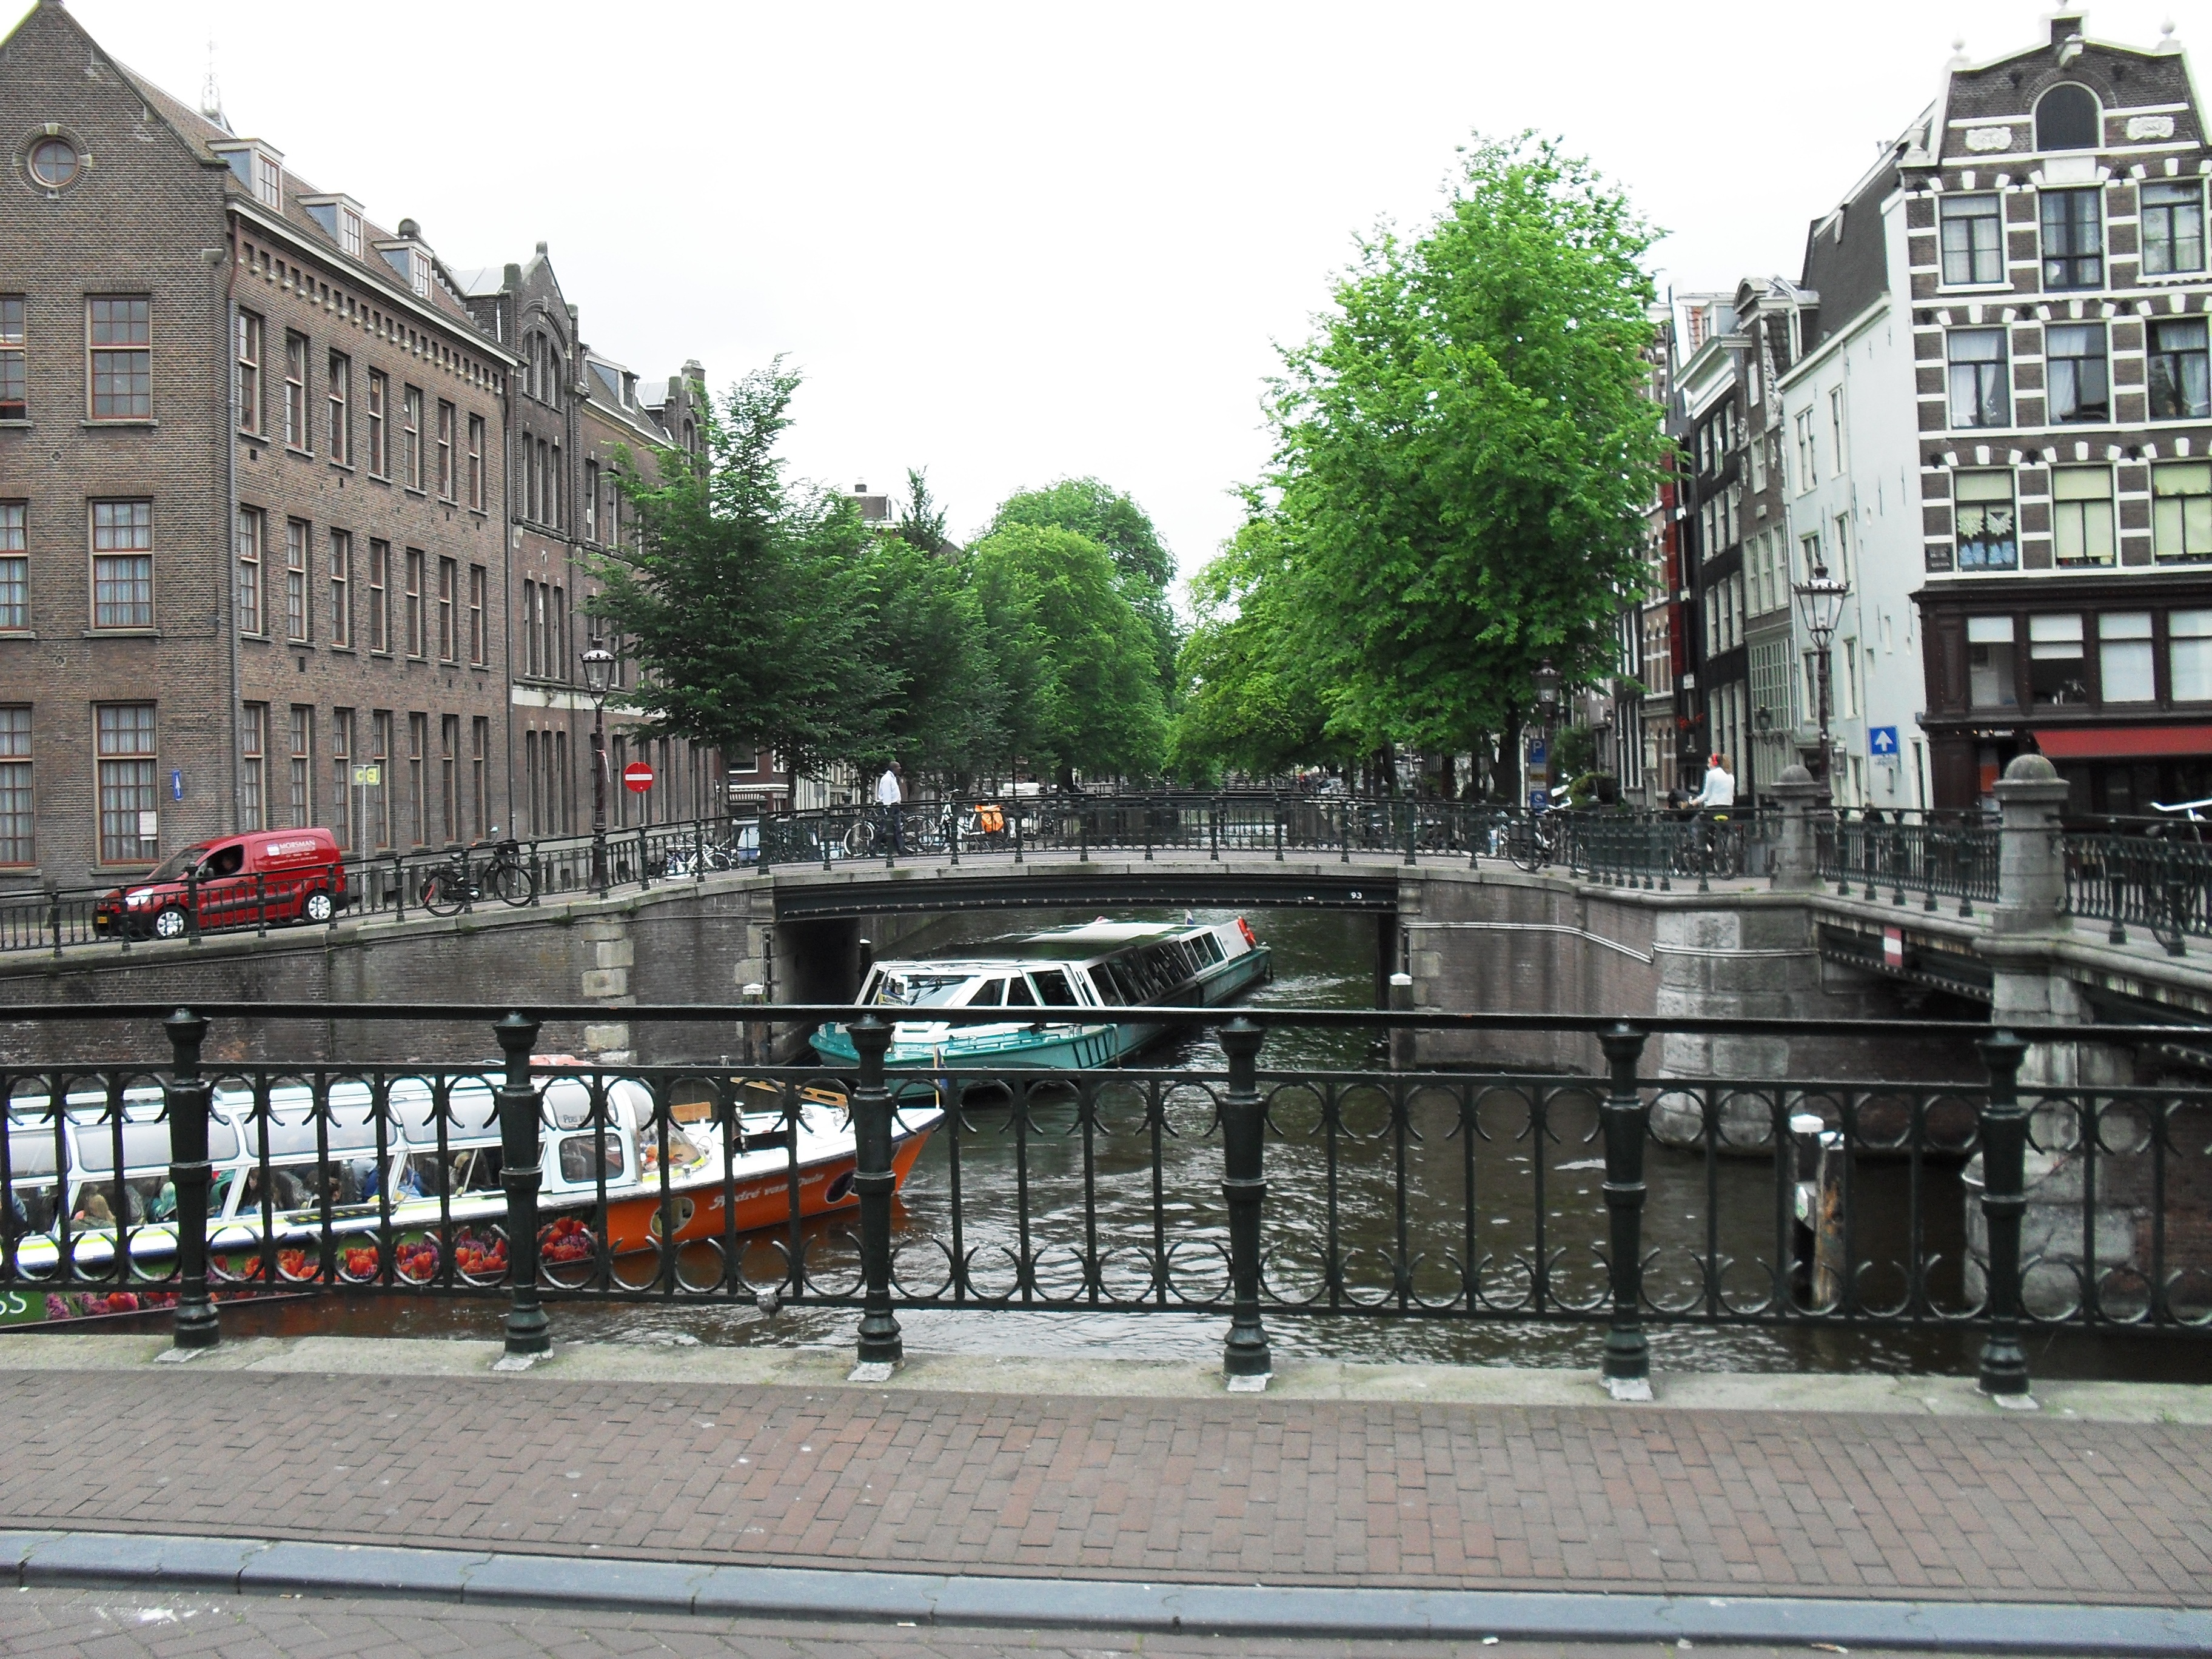
bridge, town, city, river, canal, cityscape, downtown, transport, vehicle, waterway, public transport, amsterdam, rolling stock